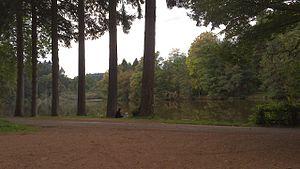
Vu sur le lac en automne
Dompierre-les-Ormes est une commune française située dans le département de Saône-et-Loire en région Bourgogne-Franche-Comté.
Le Haut-Clunisois est un ensemble de communes de la Communauté de communes de Matour et sa région. C'est une zone à fort potentiel touristique surnommée la petite suisse du mâconnais.
L'arboretum de Pézanin ou arboretum domanial de Pézanin est un arboretum situé à Dompierre-les-Ormes, en Saône-et-Loire, dans le Sud de la Bourgogne.